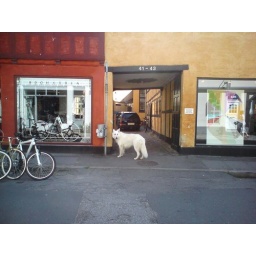
big white dog in vestergade